Floridan aquifer

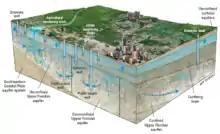
Idealized geologic diagram showing the confining layer that separates the Upper Floridan and surficial aquifers and plays an important role in determining water quality in the Upper Floridan aquifer (from Berndt and others, 2015).

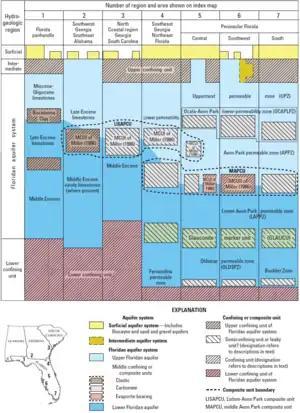
Aquifers and composite and confining units of the Floridan aquifer system, southeastern United States.

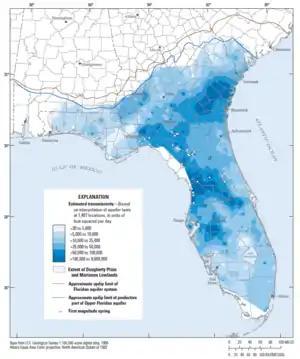
Estimated transmissivity of the Floridan aquifer system.

The carbonate rocks that form the Floridan aquifer system are of late Paleocene to early Oligocene age and are overlain by low-permeability clays of Miocene age (upper confining unit) and surficial sands of Pliocene and Holocene age (surficial aquifer system). In west-central Florida, north Florida, and along the updip margin of the system, the limestone crops out and the aquifer system is unconfined. Where low-permeability clays of the upper confining unit are present and substantial, the system is confined and groundwater is contained under pressure. The upper confining unit is particularly thick in Coastal Georgia and South Florida; downward leakage of water through the upper confining unit in these areas is minimal and the Floridan aquifer system is thickly confined. Low permeability limestone rocks of Paleocene age (e.g. Cedar Keys Formation) form the base of the Floridan aquifer system. The Floridan aquifer system ranges in thickness from less than in updip areas where the rocks pinch out to more than in southwestern Florida. Recharge, flow, and natural discharge in the Floridan aquifer system are largely controlled by the degree of confinement provided by upper confining units, the interaction of streams and rivers with the aquifer in its unconfined areas, and the interaction between fresh and saline water along the coastlines.